Monte Carasso

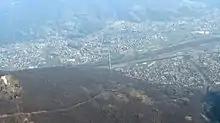
View of Monte Carasso (foreground right), Bellinzona (background left) and Giubiasco.

Monte Carasso has an area, , of . Of this area, or 8.4% is used for agricultural purposes, while or 61.3% is forested. Of the rest of the land, or 6.8% is settled (buildings or roads), or 1.6% is either rivers or lakes and or 18.5% is unproductive land.